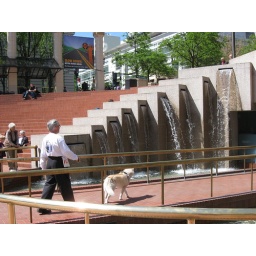
Man and dog walking past fountain in Pioneer Courthouse Square